Mort Sahl

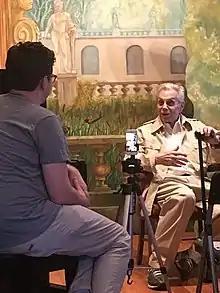
Sahl performing in 2016

Combined with his improvisational skill, Sahl's naturalness was also considered unique for a stage performer. Woody Allen notes that other comics were jealous of Sahl's stage persona and did not understand how he could perform by simply talking to the audience. Nachman stated that the "mere idea of a stand-up comic talking about the real world was in itself revolutionary ... [and] the comedians who followed himLenny Bruce, Woody Allen, Dick Gregory, Phyllis Diller, Shelley Berman, Jonathan Winterswere cast in a familiar nightclub mold."